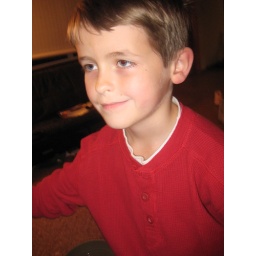
Ben in the red shirt I got him for Christmas